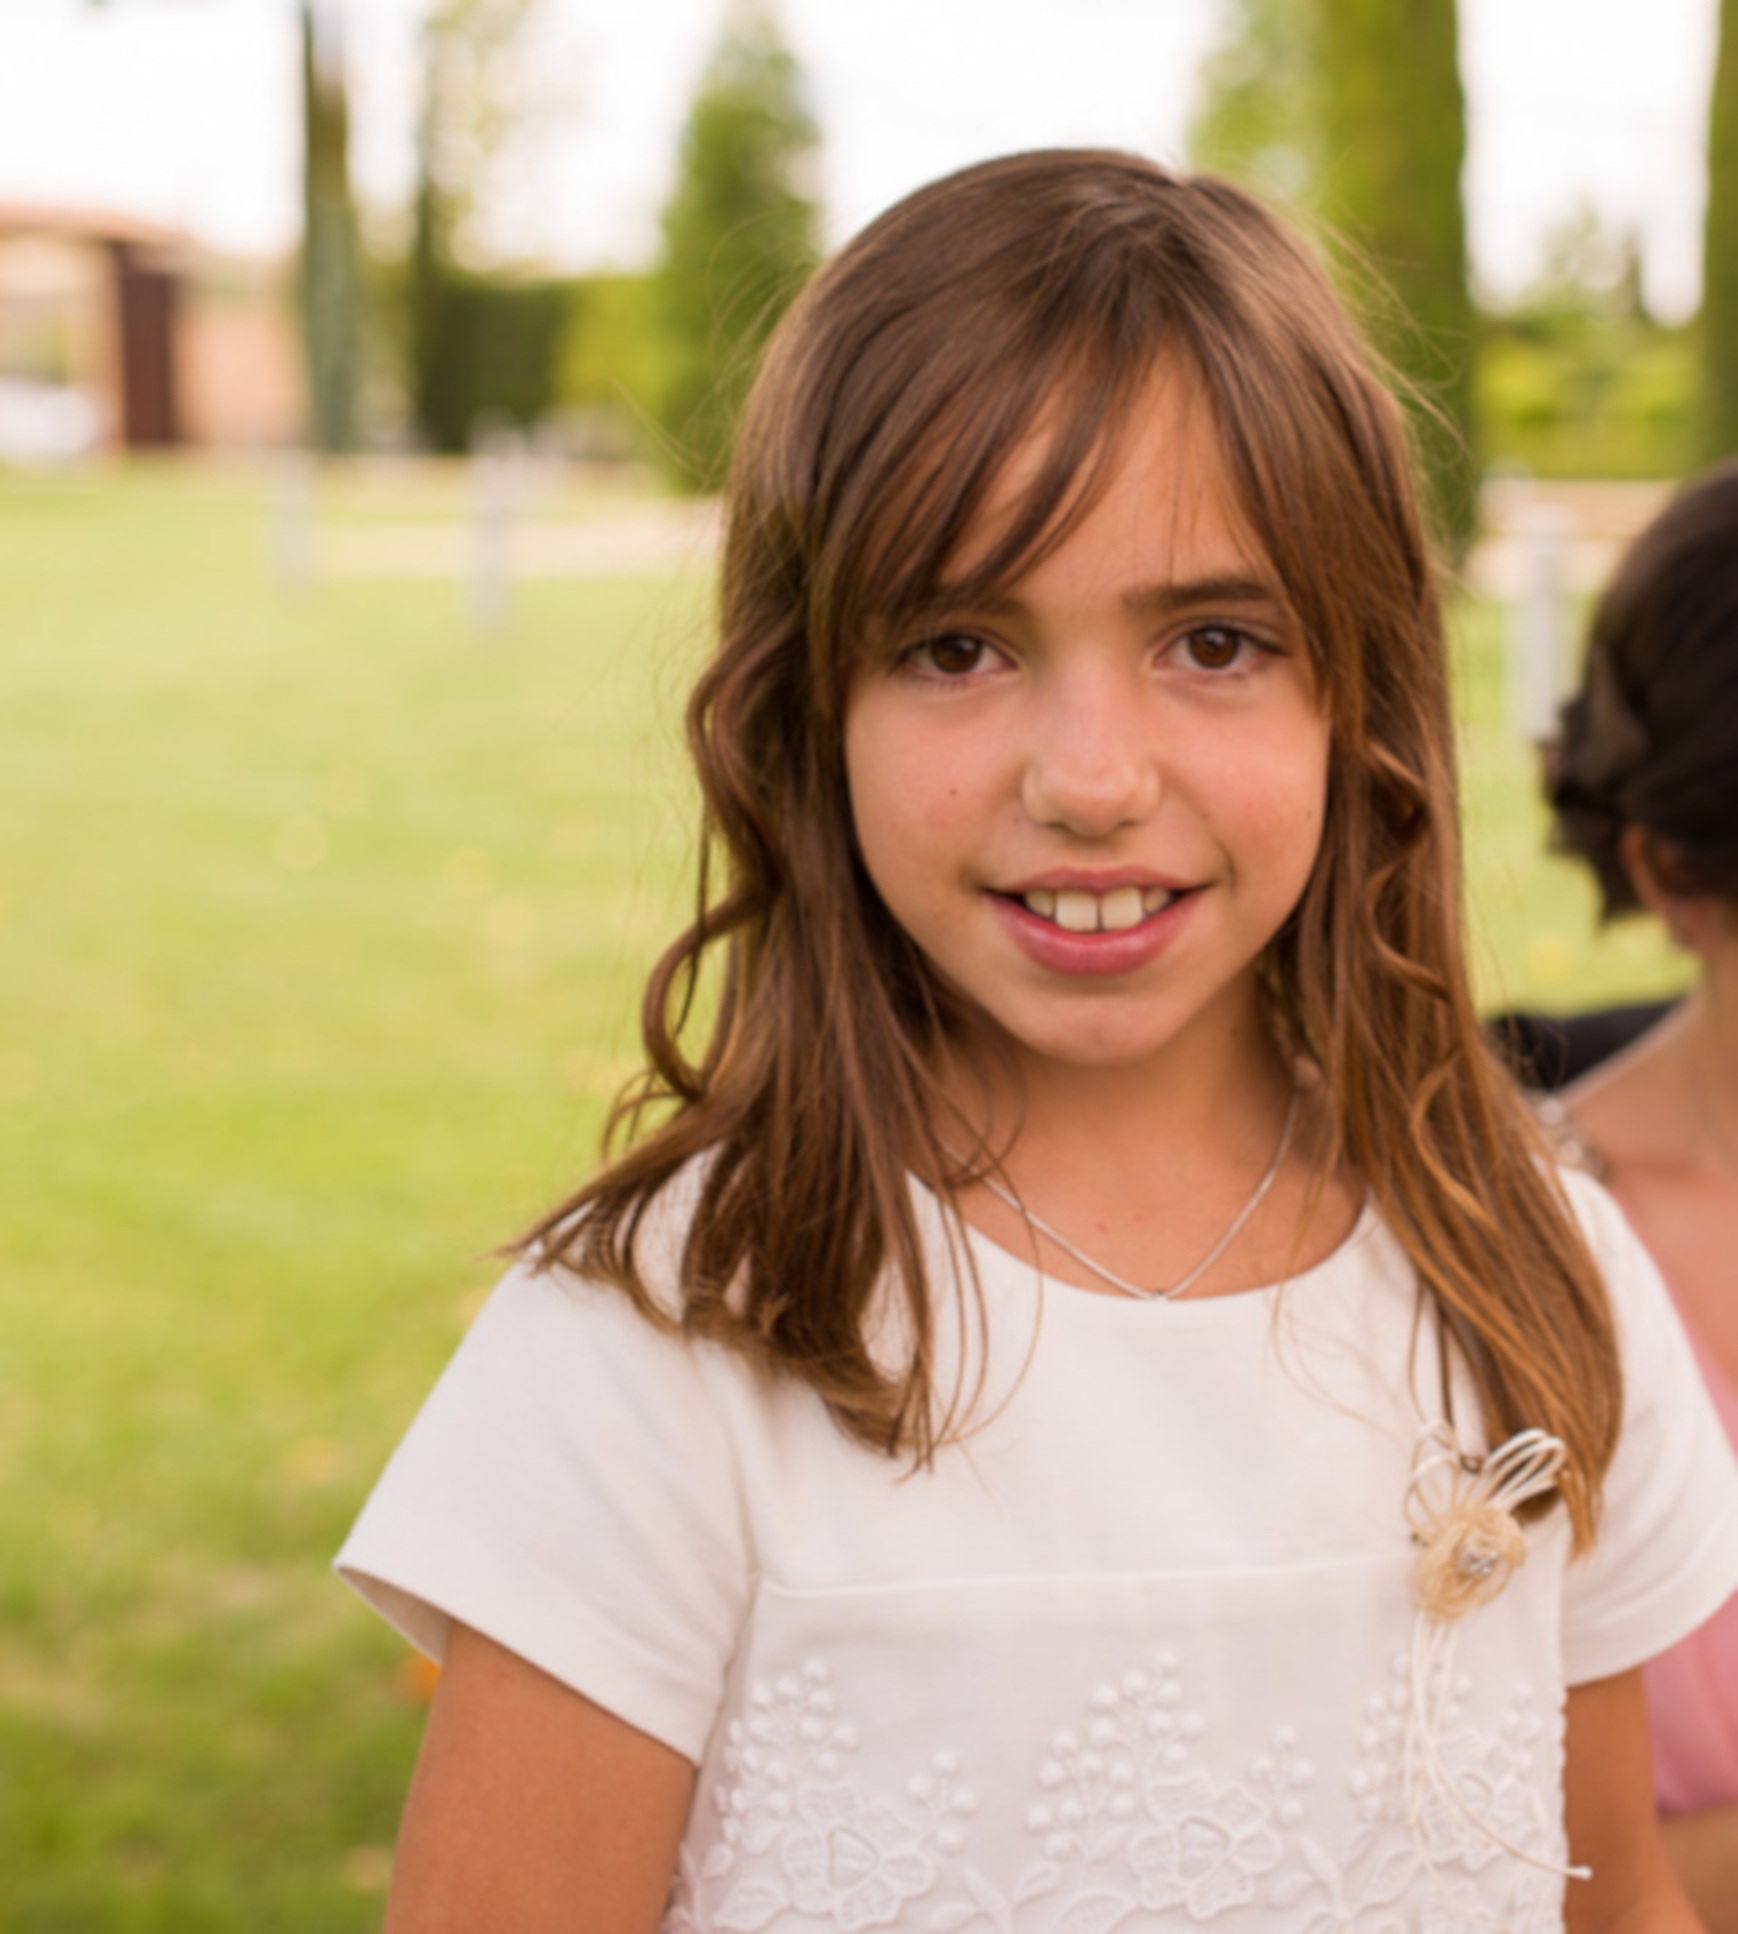
person, girl, woman, hair, model, park, mane, hairstyle, smile, long hair, beauty, photo shoot, brown hair, portrait photography